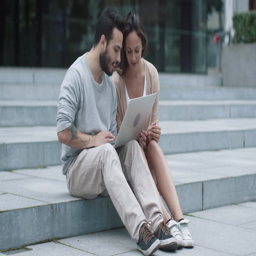
person are sitting on the steps and using consumer product .